Hadjout

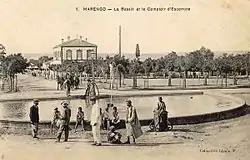
In 1927 the watering trough and the semicircular basin which occupied the crossroads of the two main roads disappeared and were replaced by the Monument to the Dead of the War of 1914–1918, which marked the town center of Marengo Hadjout.

In 1848, the village was named Marengo. In 1958, the commune became part of the department of Alger. After Algerian independence, it was renamed Hadjout.